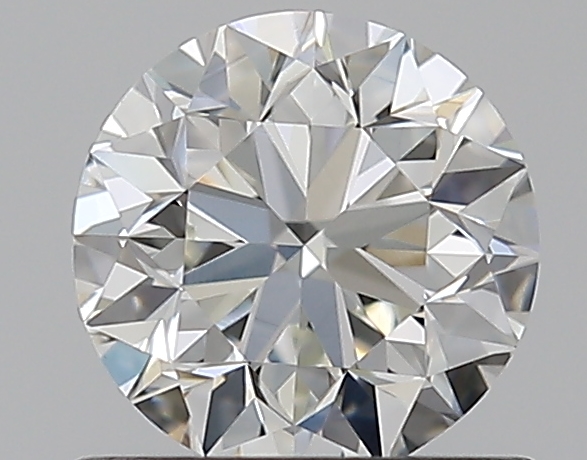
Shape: round
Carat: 0.7
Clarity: VS1
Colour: H
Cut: VG
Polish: EX
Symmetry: EX
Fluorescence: N
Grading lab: GIA
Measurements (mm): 5.52 x 5.55 x 3.59